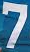
Number: 7